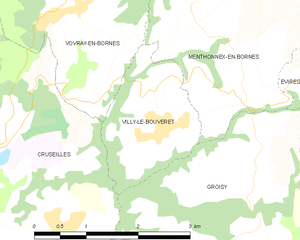
Carte des communes françaises Villy-le-Bouveret